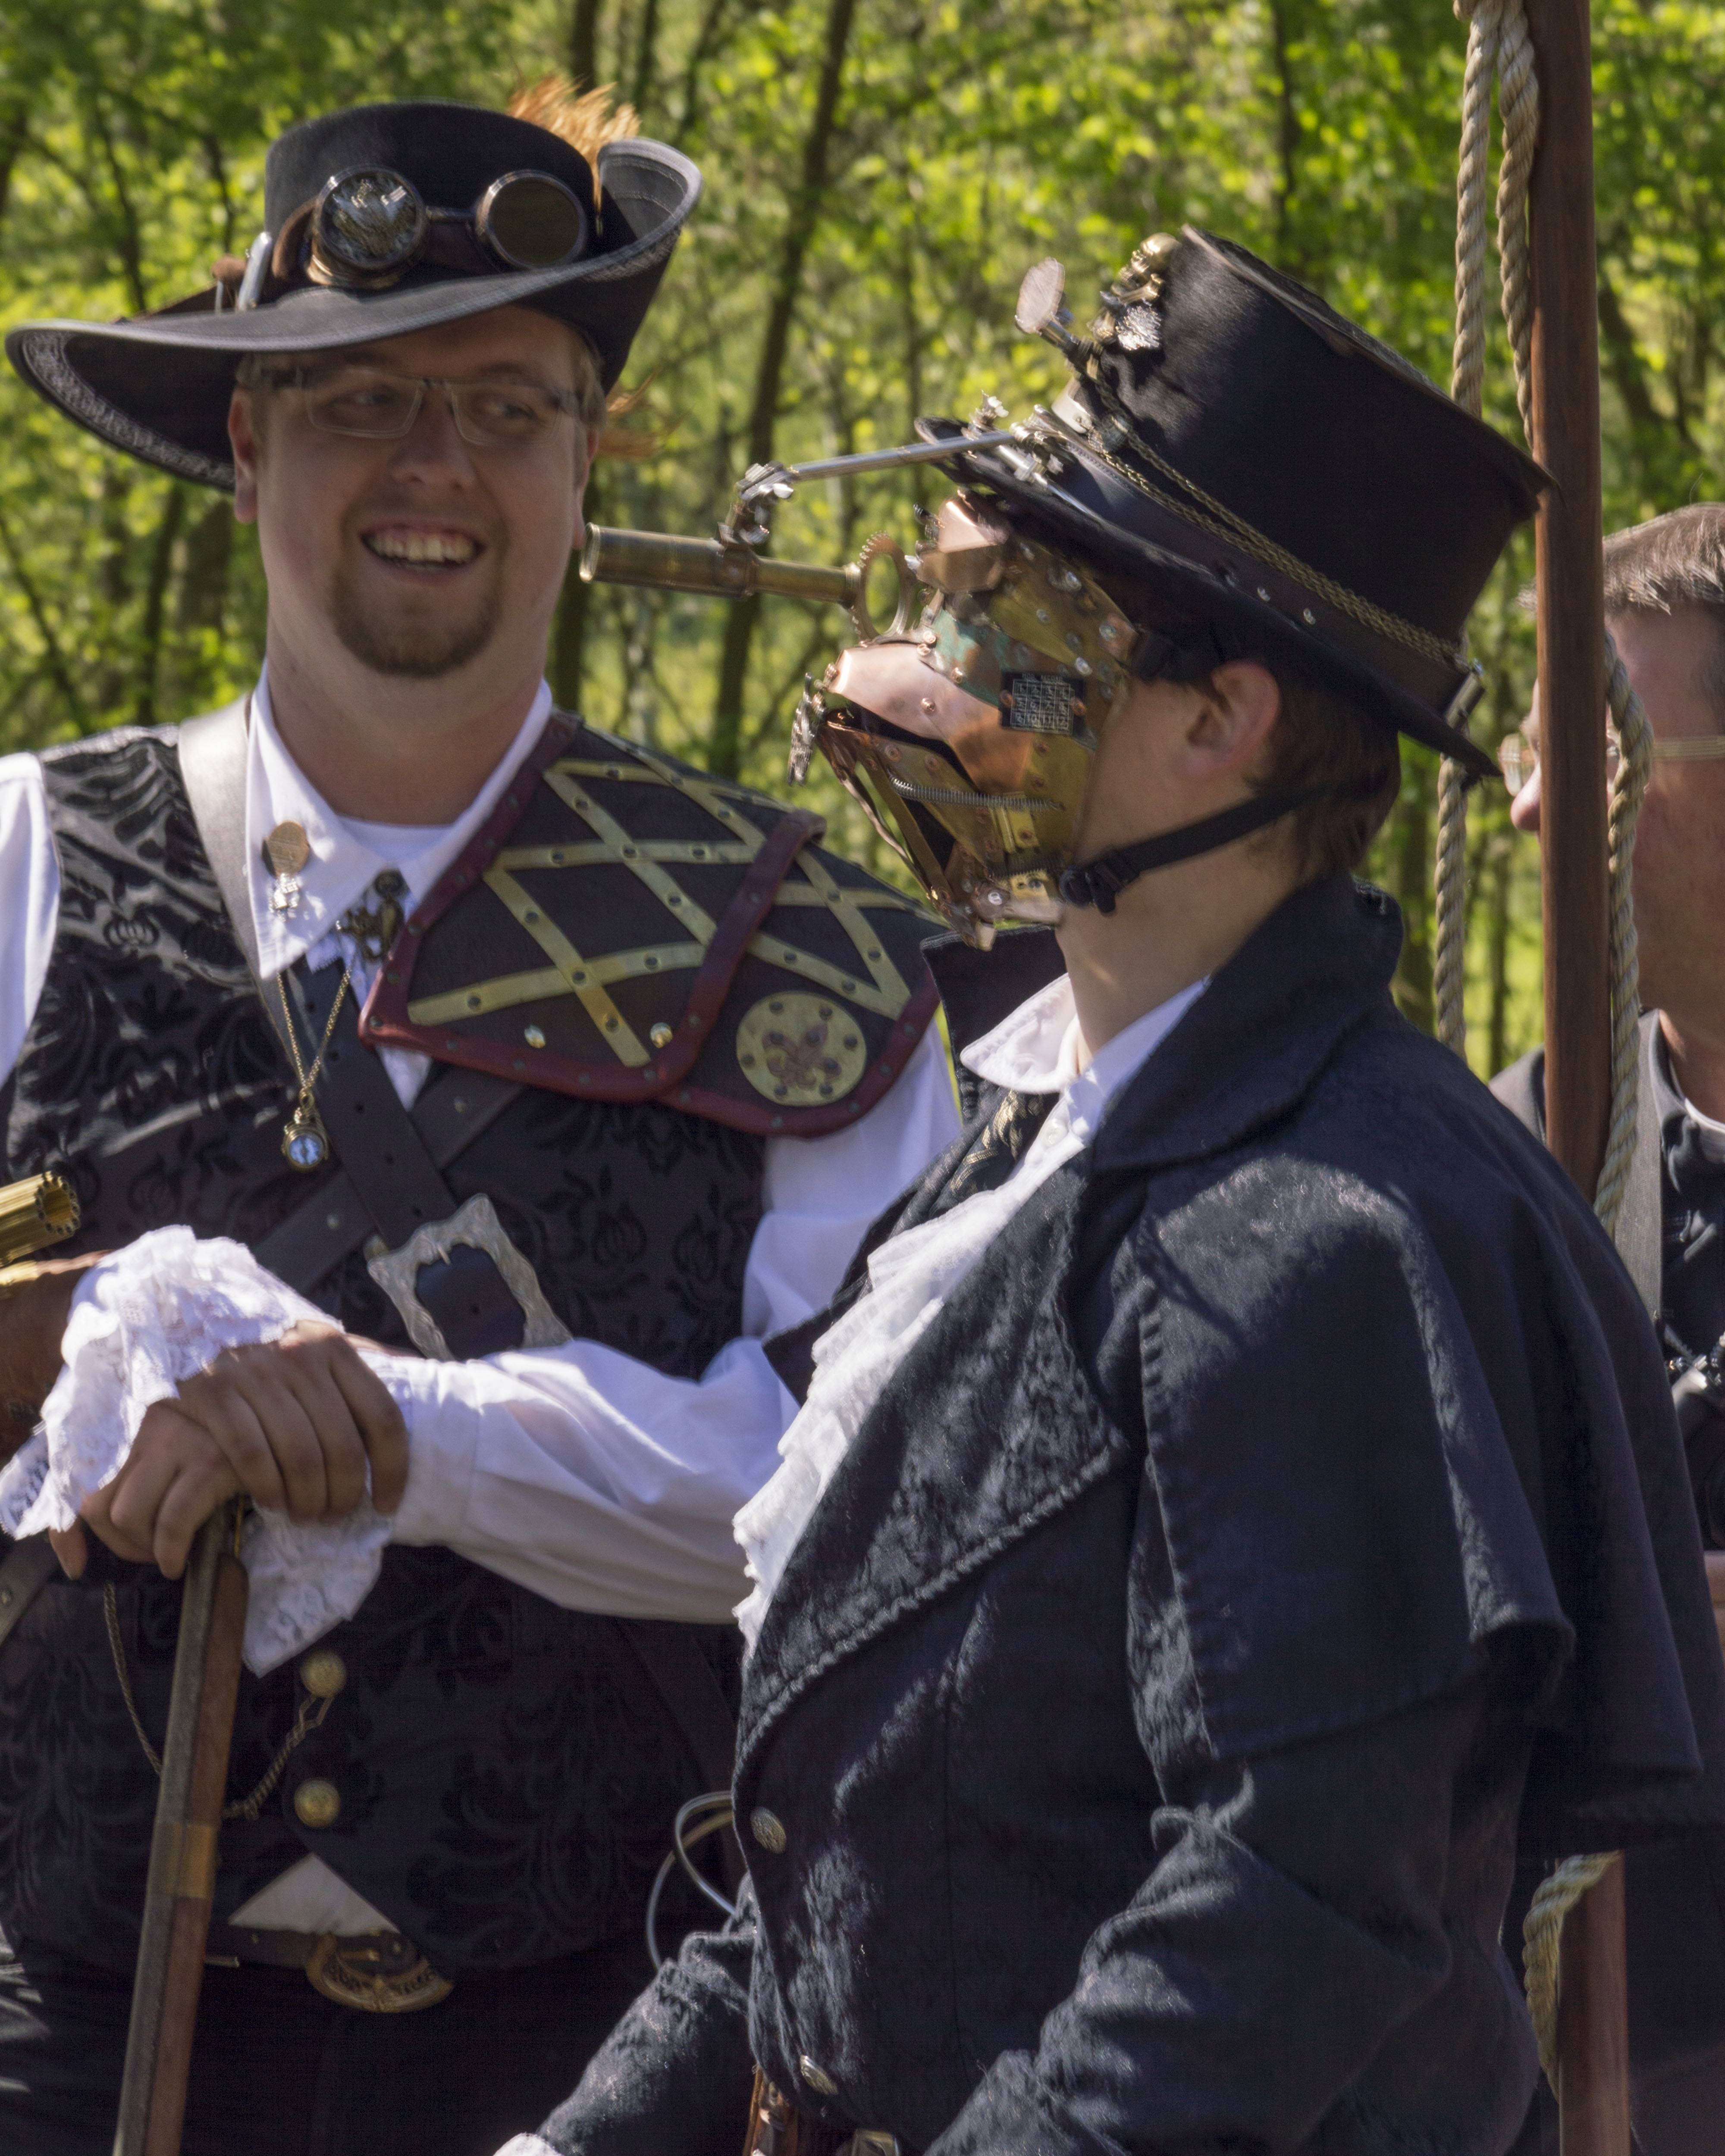
person, people, military, soldier, army, profession, 2014, fun, event, paulvandevelde, pdvandevelde, padagudaloma, dordrecht, nederlandinfotos, costumes, utrecht, haarzuilens, dehaar, costum, elfia, kostuumevent, troop, police officer, militia, military officer, military person